Hen Cliff

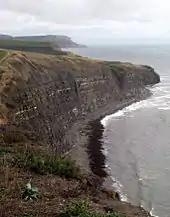
Hen Cliff

Hen Cliff is part of the Jurassic Coast near Kimmeridge in the Isle of Purbeck, Dorset, England.